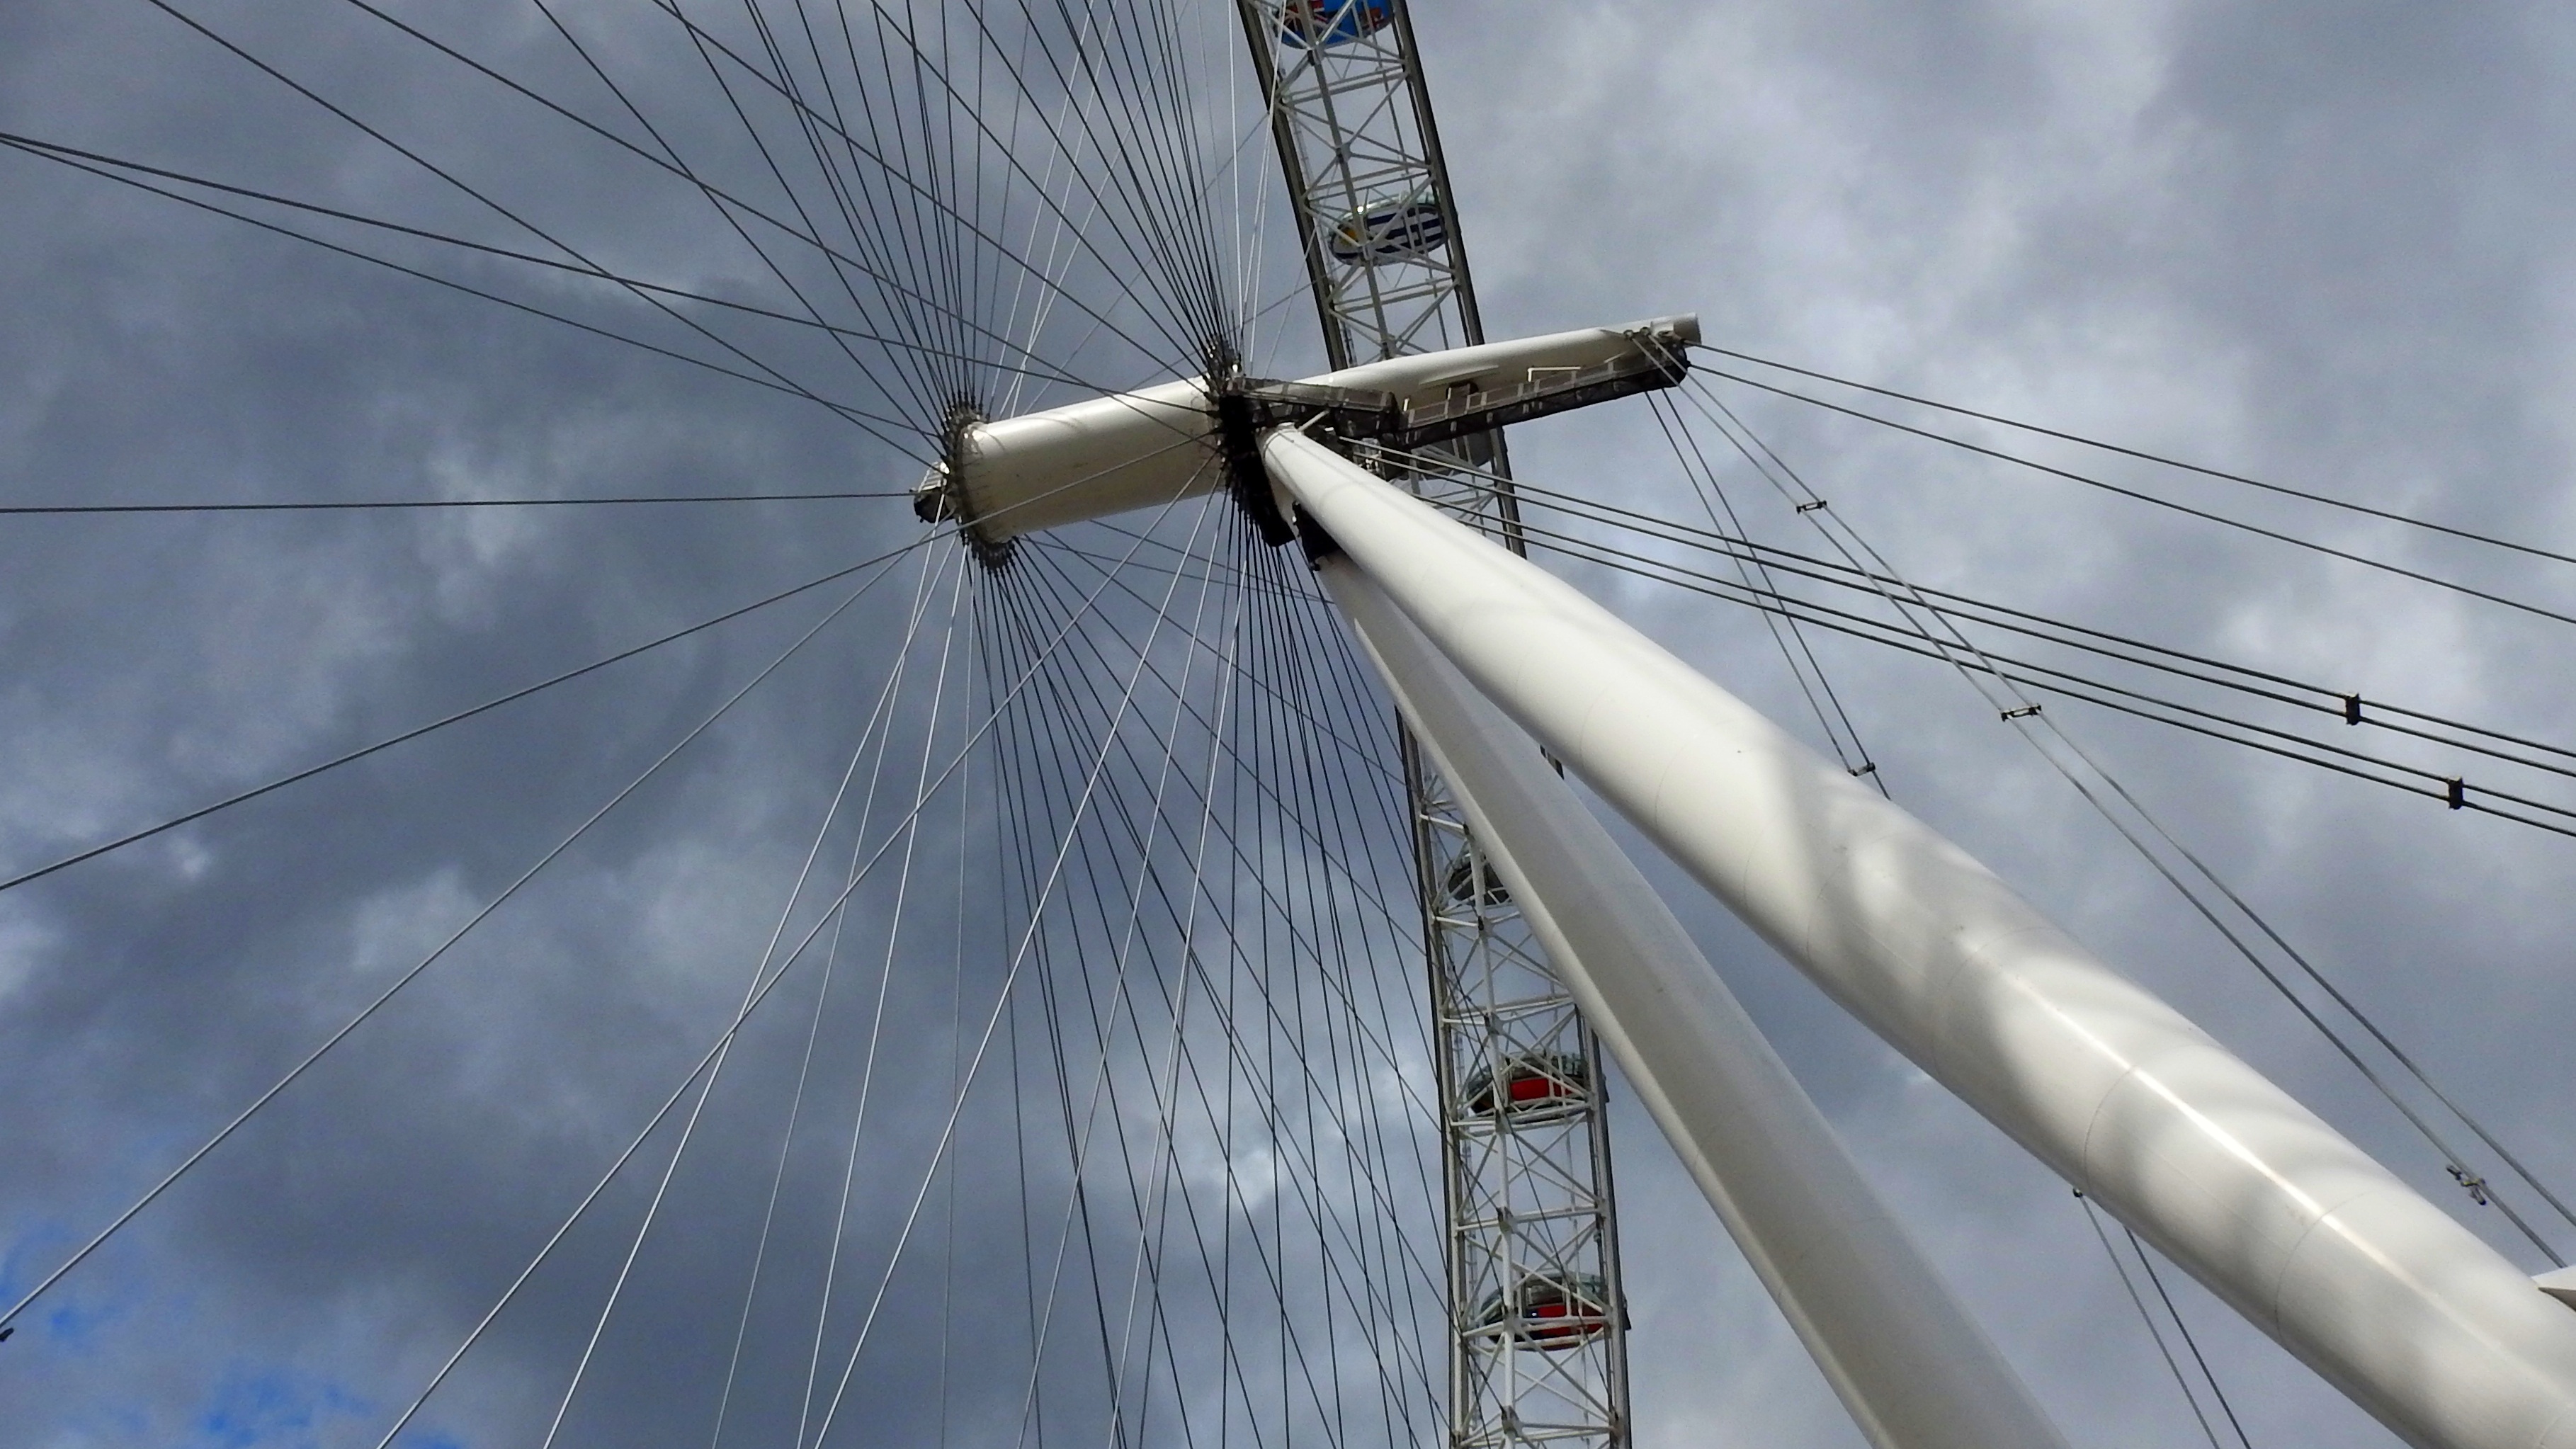
wing, sky, boat, wheel, wind, ship, line, vehicle, mast, sailing, sailboat, london, background, eye, sail, watercraft, sailing ship, tall ship